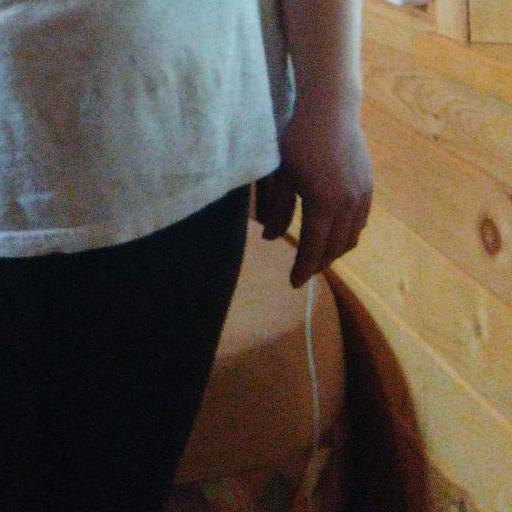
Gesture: no_gesture